Özge Kavurmacıoğlu

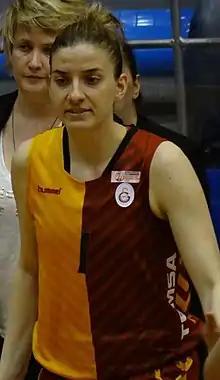

Özge Kavurmacıoğlu (born 7 March 1993 in İzmit, Turkey) is a Turkish female basketball player. She plays for Fenerbahçe as both small and power forward position. She joined Fenerbahçe Istanbul in 2006 at the youth level and progressed to the senior level in 2010. She was loaned to Beşiktaş in 2012.